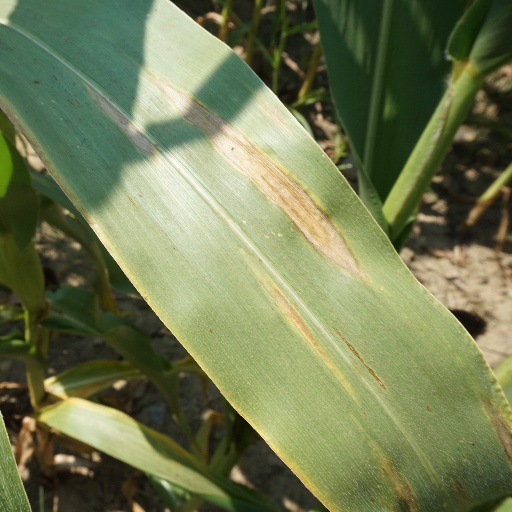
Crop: maize; corn